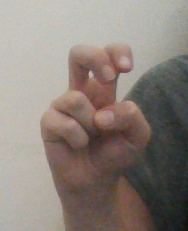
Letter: toot